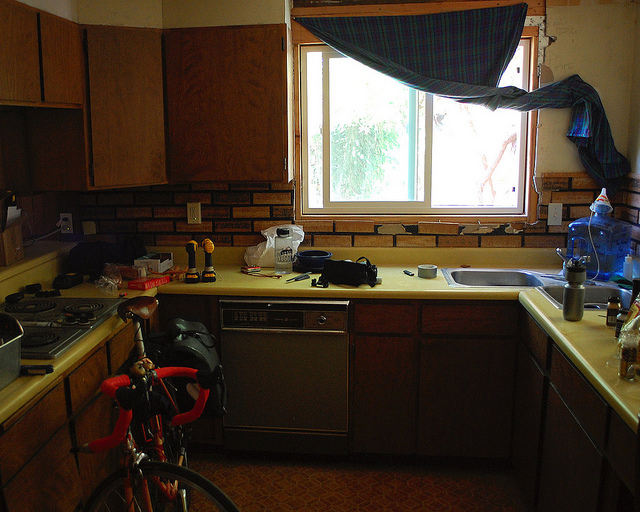
user: Given an image and a question. Answer the question in a short answer. Question: What is associated with this place? Short Answer:
assistant: cook